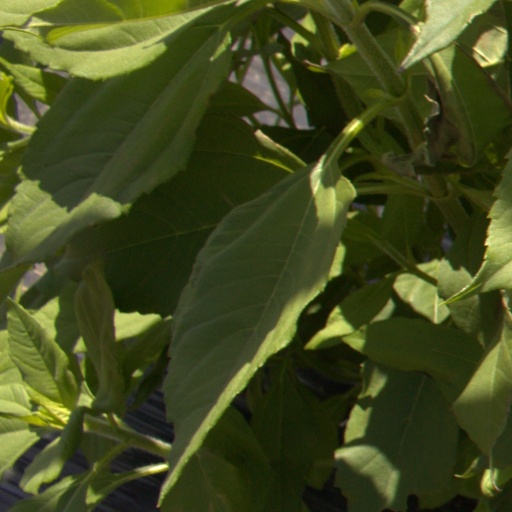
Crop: Jerusalem artichoke